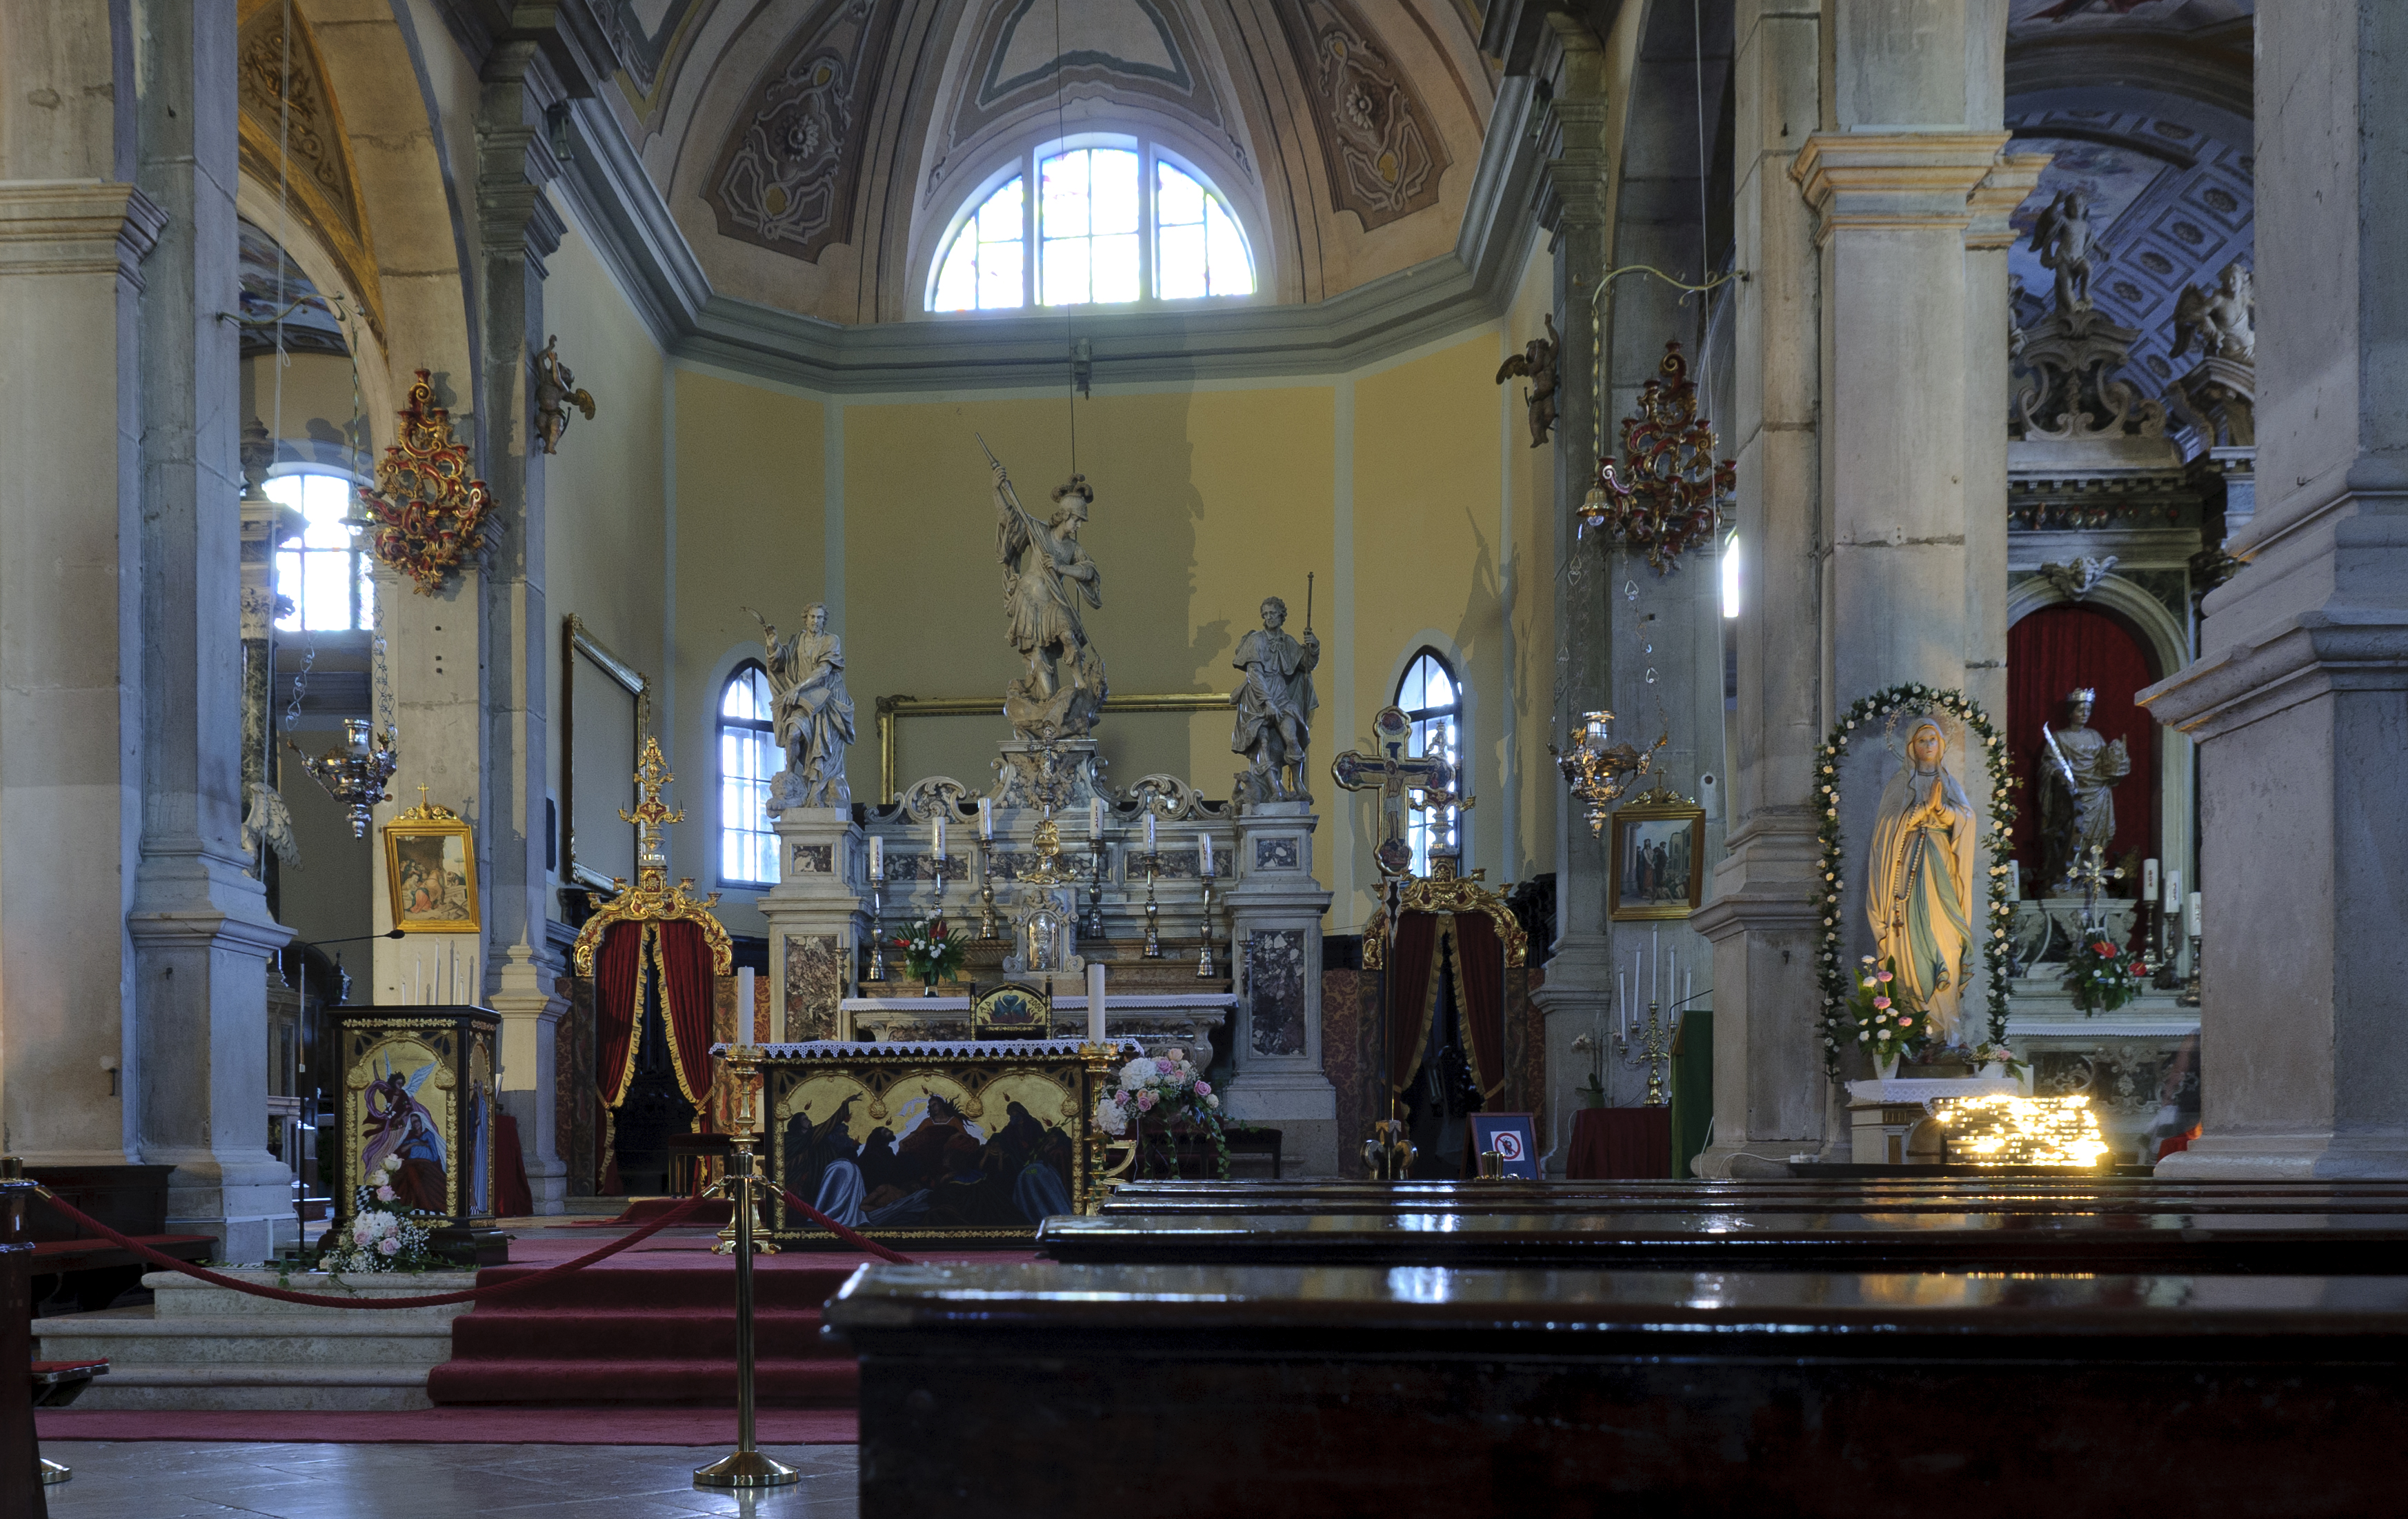
building, church, cathedral, chapel, nikon, place of worship, croatia, altar, basilica, rovigno, rovinj, hvratska, d300